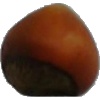
Label: Nut Forest 1